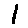
Label: 1